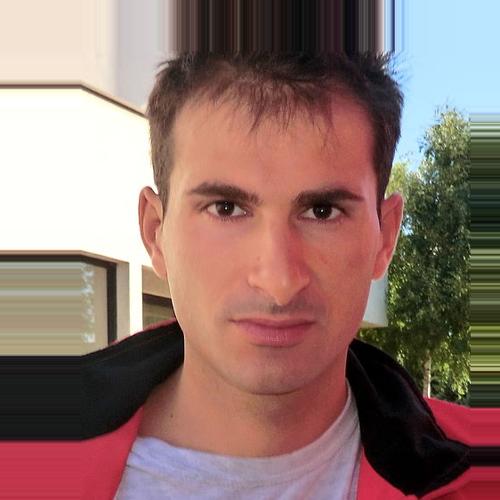
Age: 25